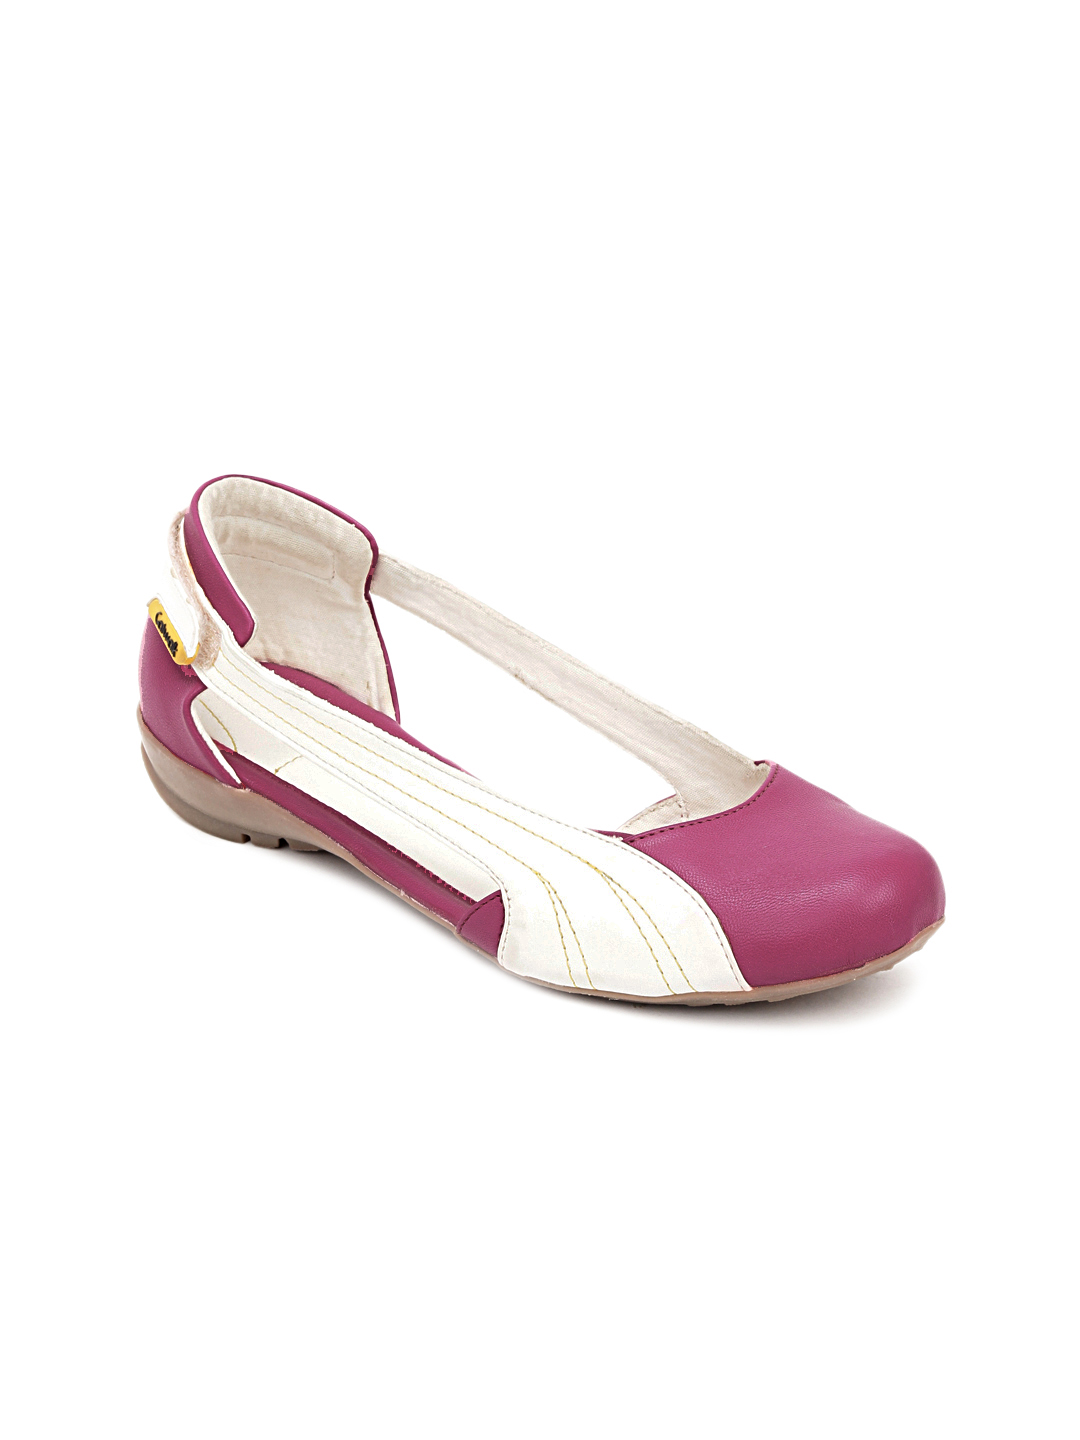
Catwalk Women Pink Shoes
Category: Footwear / Shoes / Flats
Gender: Women
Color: Pink
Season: Winter 2015
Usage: Casual